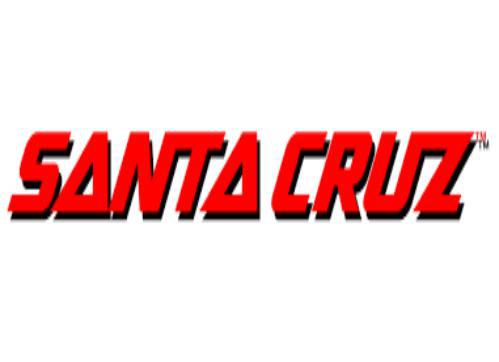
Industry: Sports